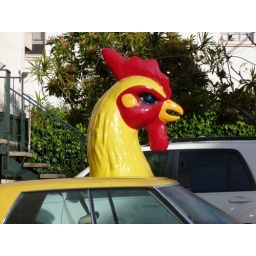
A chicken car in Santa Monica